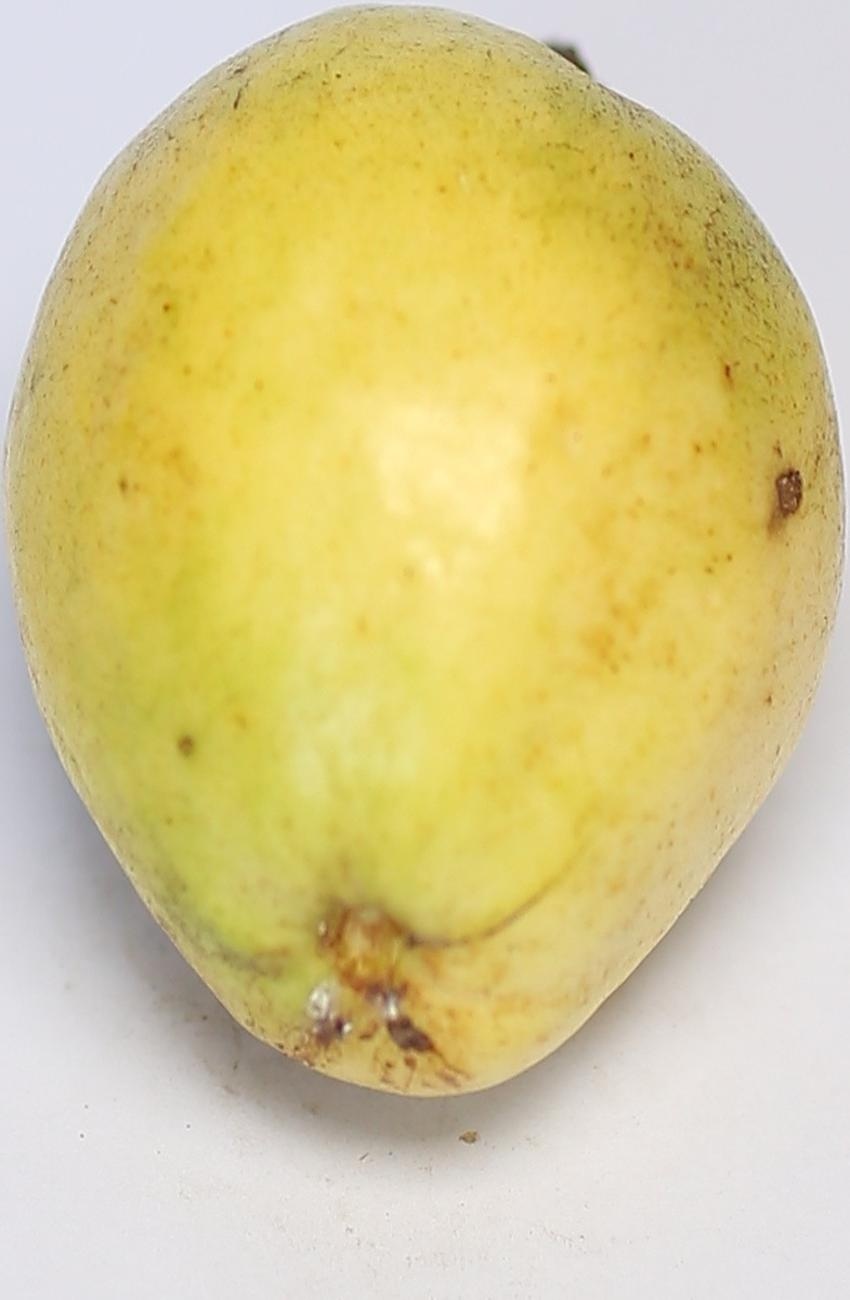
Maturity: ripe
Variety: riyali